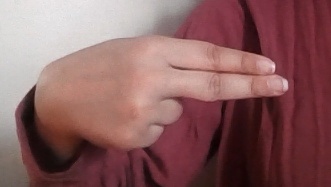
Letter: ain